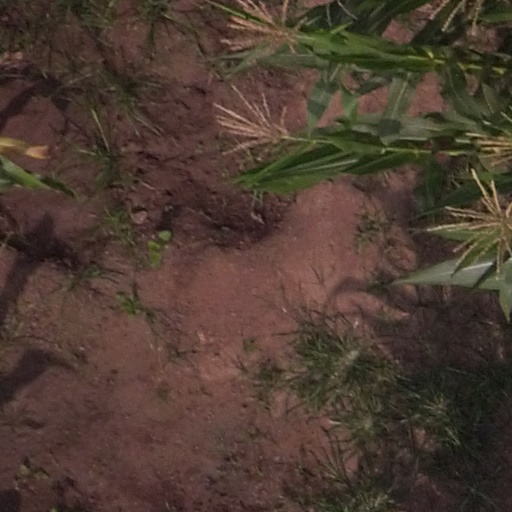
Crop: maize; corn